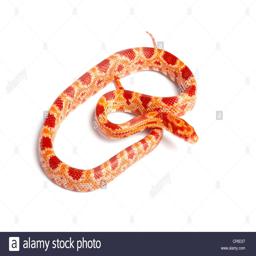
Animal: snakes